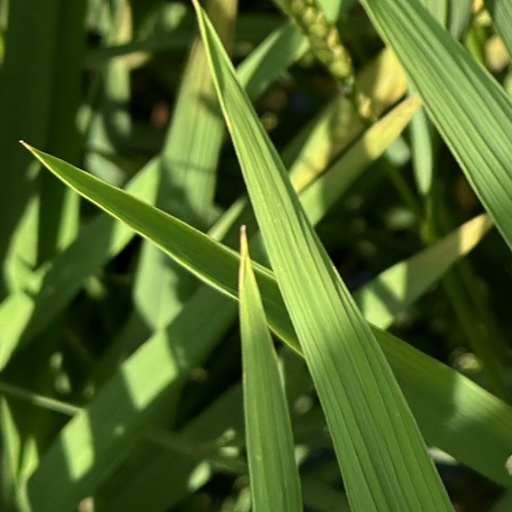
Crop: rice